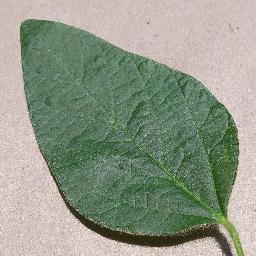
Label: Soybean___healthy